Pedro Antonio Díaz

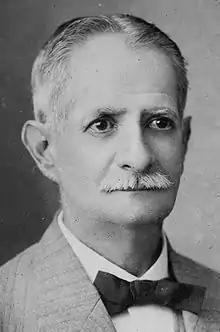

Pedro Antonio del Carmen Díaz de Obaldía (5 July 1852 – 8 May 1919) was one of the presidential designates of Panama in 1918 and in that capacity also acting President of Panama from 1 October 1918 to 12 October 1918.